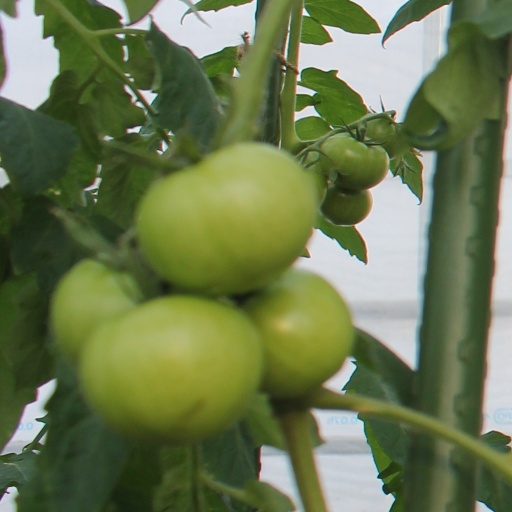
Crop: tomato